Zendaya

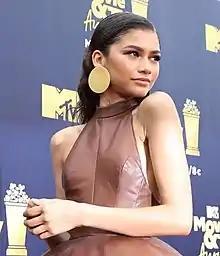

Zendaya was the face of Beats Electronics, X-Out, Material Girl, CoverGirl, and Chi Hair Care. She has also modeled for Michael Kors and Dolce & Gabbana. In August 2013, she released her debut book, "Between U and Me: How to Rock Your Tween Years with Style and Confidence" to "help girls through the tougher parts of the tween years". In August 2015, she introduced a shoe collection called Daya, which was her childhood nickname. In November 2016, Zendaya's clothing line Daya by Zendaya went on sale. The second collection was gender-fluid and included a full range of sizes. In October 2018, she became Tommy Hilfiger brand's ambassador and co-designed Tommy x Zendaya capsule collections. She took inspiration from the 1970s, namely the decade's "strong, iconic women", and her runway shows at Paris Fashion Week and New York Fashion Week have been praised for celebrating diversity and inclusivity, including women of color, plus-size models, and models aged up to 70. The shows were a tribute to the pioneering model icons. In 2019, Zendaya became a spokesmodel for Lancôme, and in the following year for Bulgari and Valentino. In June 2022, she was announced as the global brand ambassador of Glaceau Smartwater. She became an ambassador for Louis Vuitton in 2023.